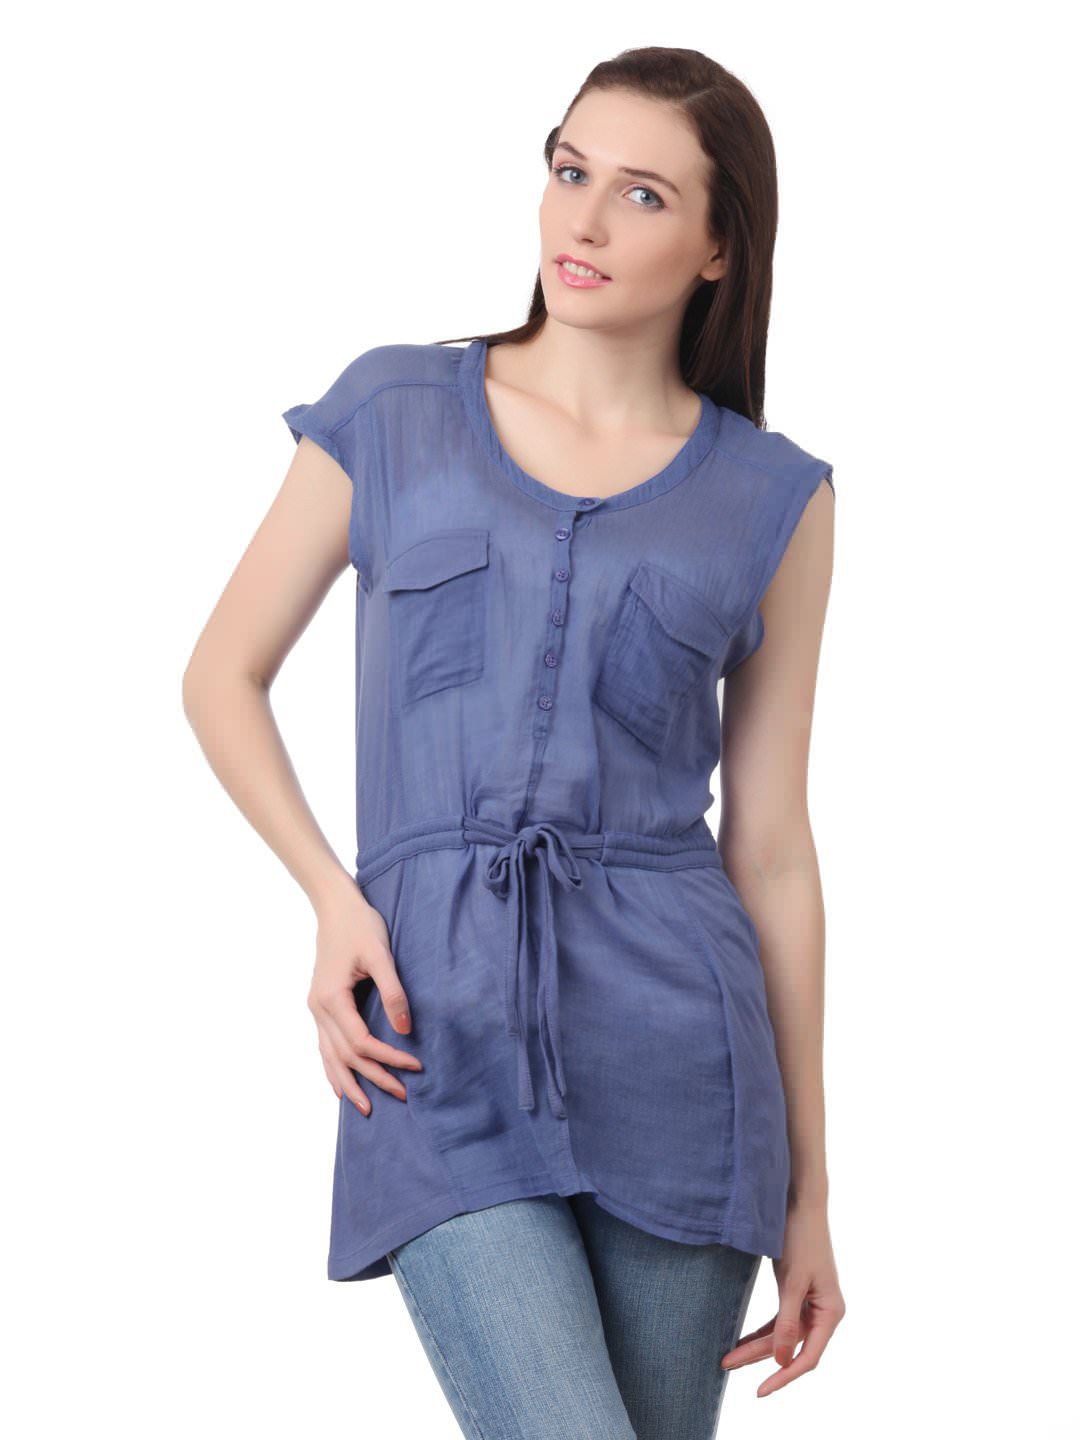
French Connection Women Blue Top
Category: Apparel / Topwear / Tops
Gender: Women
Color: Blue
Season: Summer 2012
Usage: Casual